New York City courts

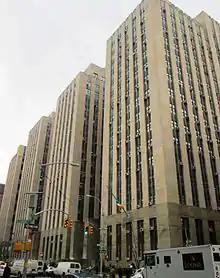
The New York County Criminal Courts Building in Manhattan

The Criminal Court of the City of New York handles misdemeanors (generally, crimes punishable by fine or imprisonment of up to one year) and lesser offenses, and also conducts arraignments (initial court appearances following arrest) and preliminary hearings in felony cases (generally, more serious offenses punishable by imprisonment of more than one year).